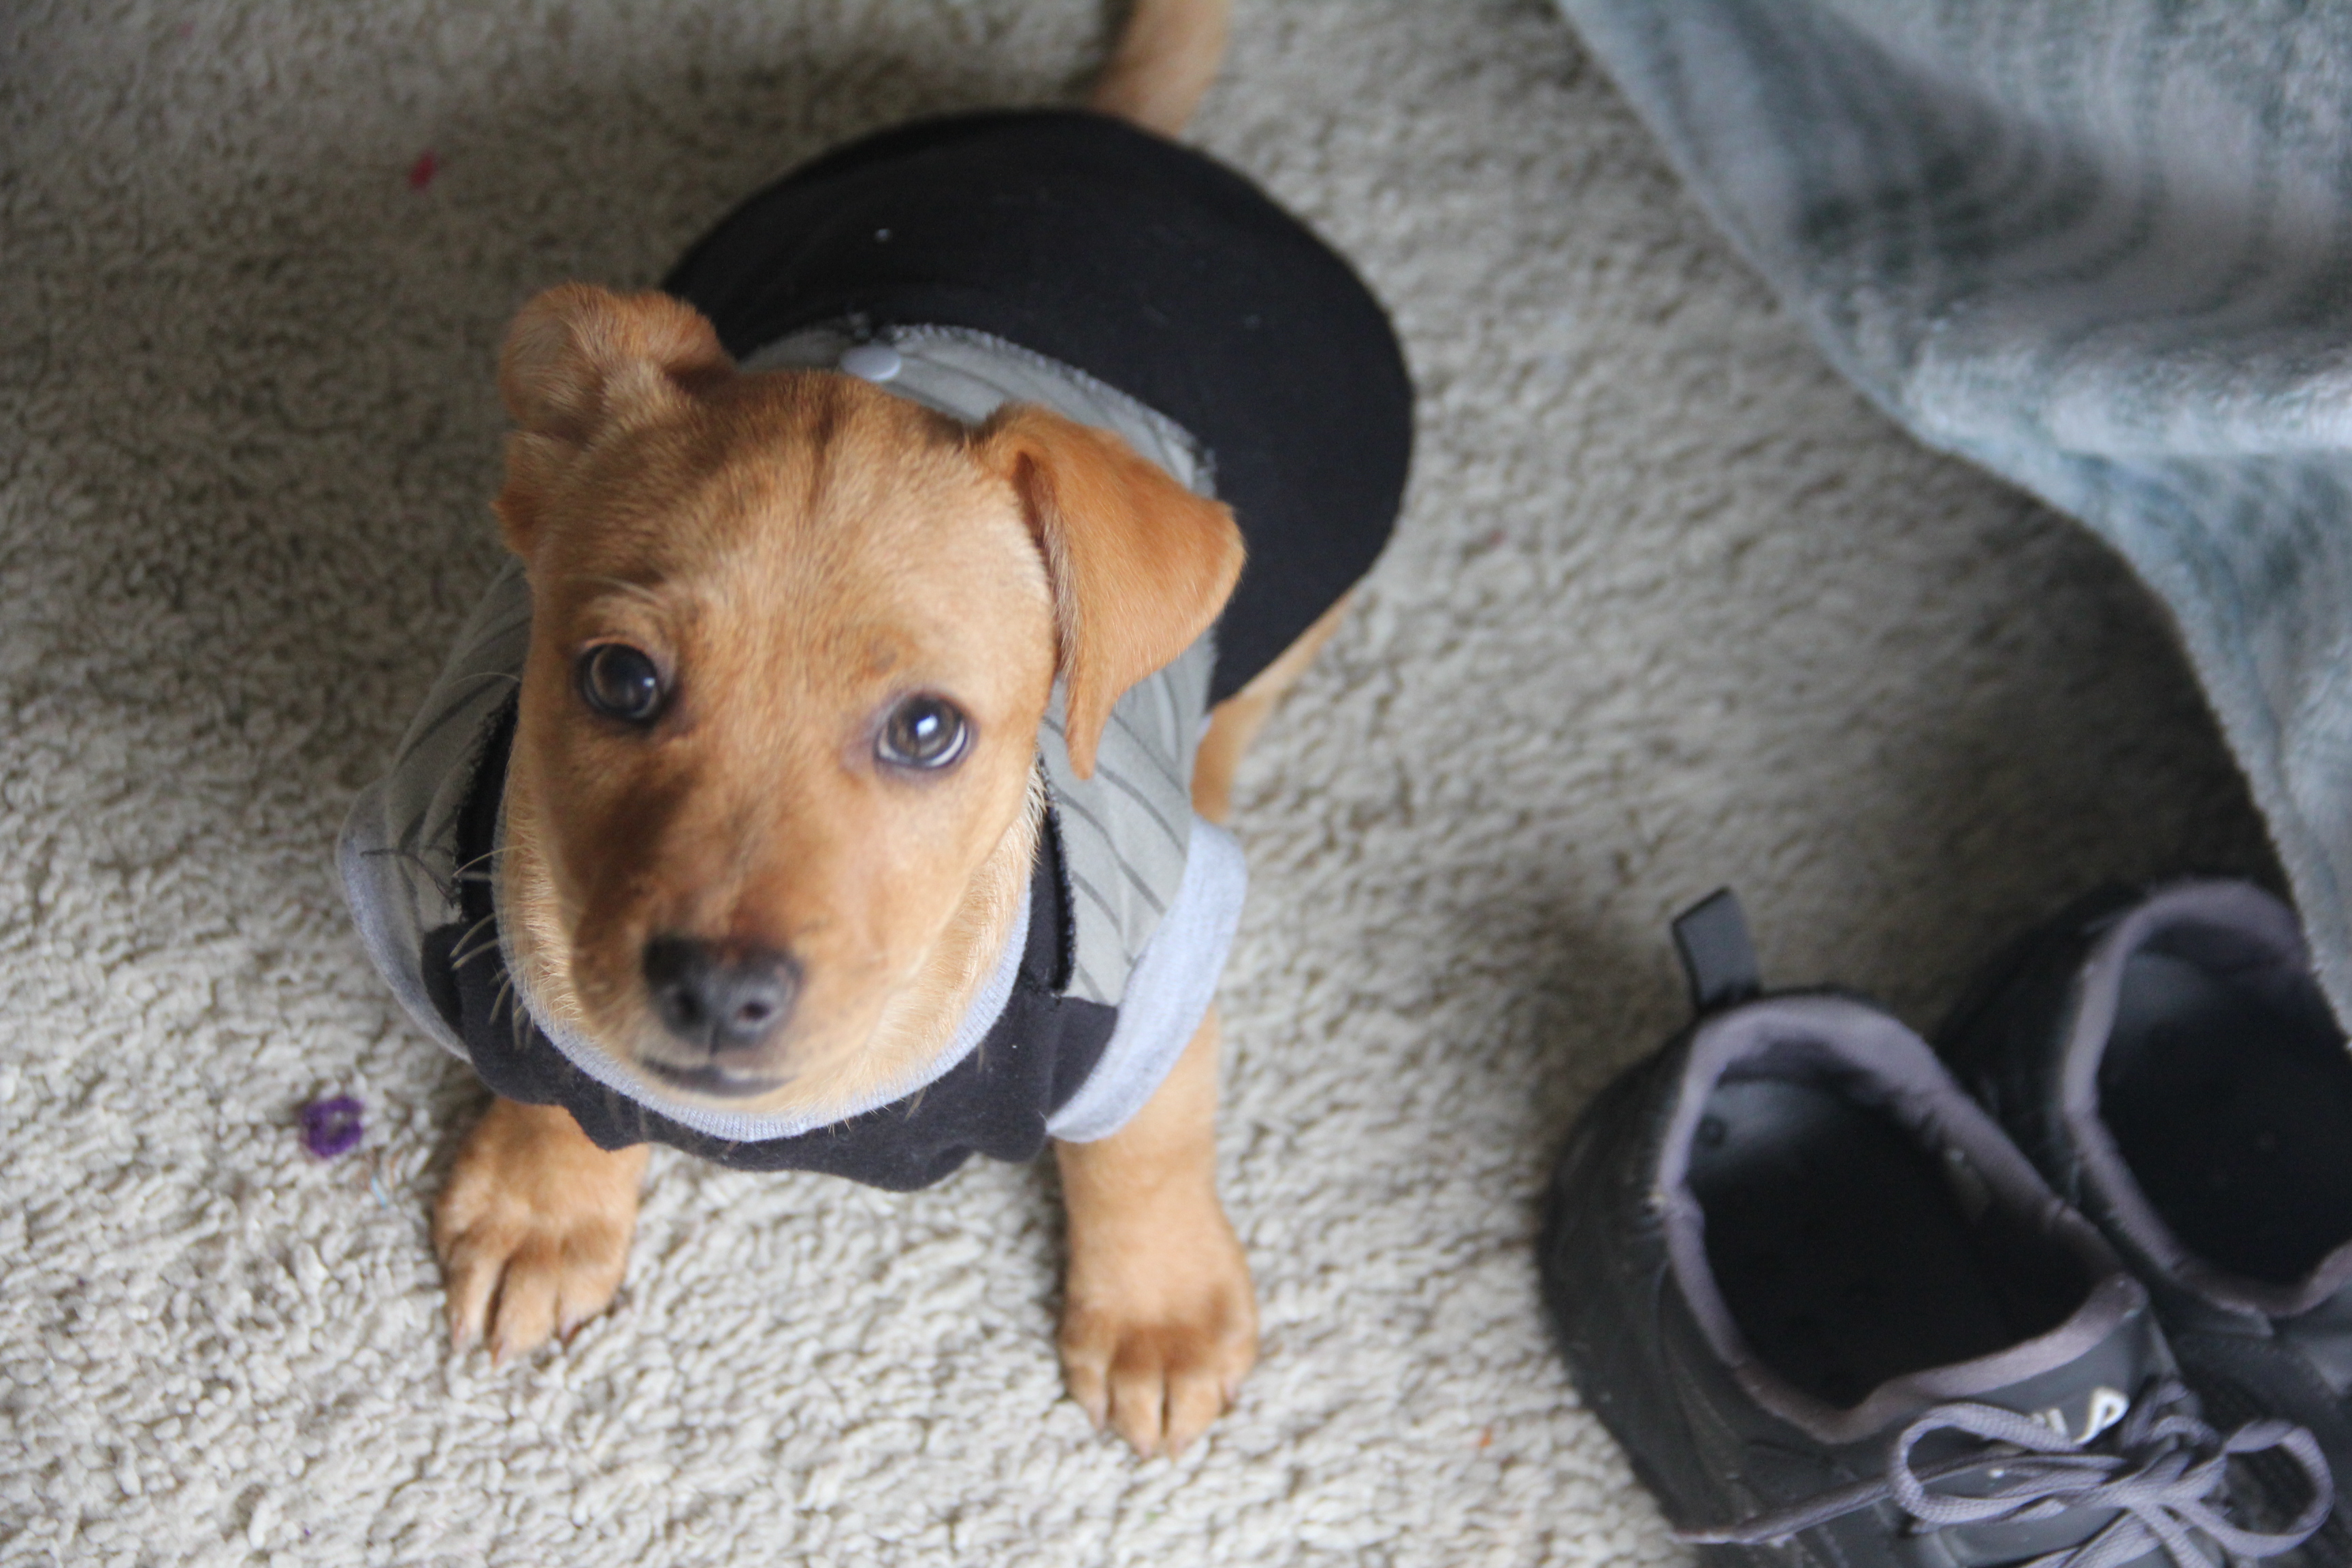
dog, baby dog, little puppy, dog breed, mammal, carnivore, companion dog, fawn, working animal, dog clothes, Pet supply, Dog supply, whiskers, sporting group, flooring, canidae, fur, paw, puppy, non sporting group, comfort, toy dog, terrestrial animal